Paragliding

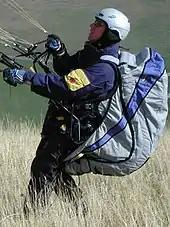
A pilot with harness (light blue), performing a reverse launch

The pilot is loosely and comfortably buckled into a harness, which offers support in both the standing and sitting positions. Most harnesses have protectors made out of foam or other materials underneath the seat and behind the back to reduce the impact on failed launches or landings. Modern harnesses are designed to be as comfortable as a lounge chair in the sitting or reclining position. Many harnesses even have an adjustable lumbar support. A reserve parachute is also typically connected to a paragliding harness.